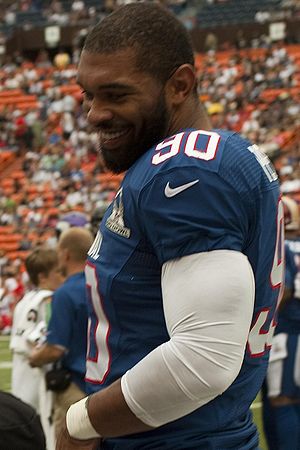
Julius Peppers
Julius Peppers
Julius Frazier Peppers er en amerikansk football-spiller, der spiller som defensive lineman for NFL-holdet Green Bay Packers, hvor han blev signet på en free agency kontrakt i 2014. Inden da havde han spillet sine første otte sæsoner i ligaen hos Carolina Panthers efterfulgt af 4 sæsoner hos Chicago Bears.